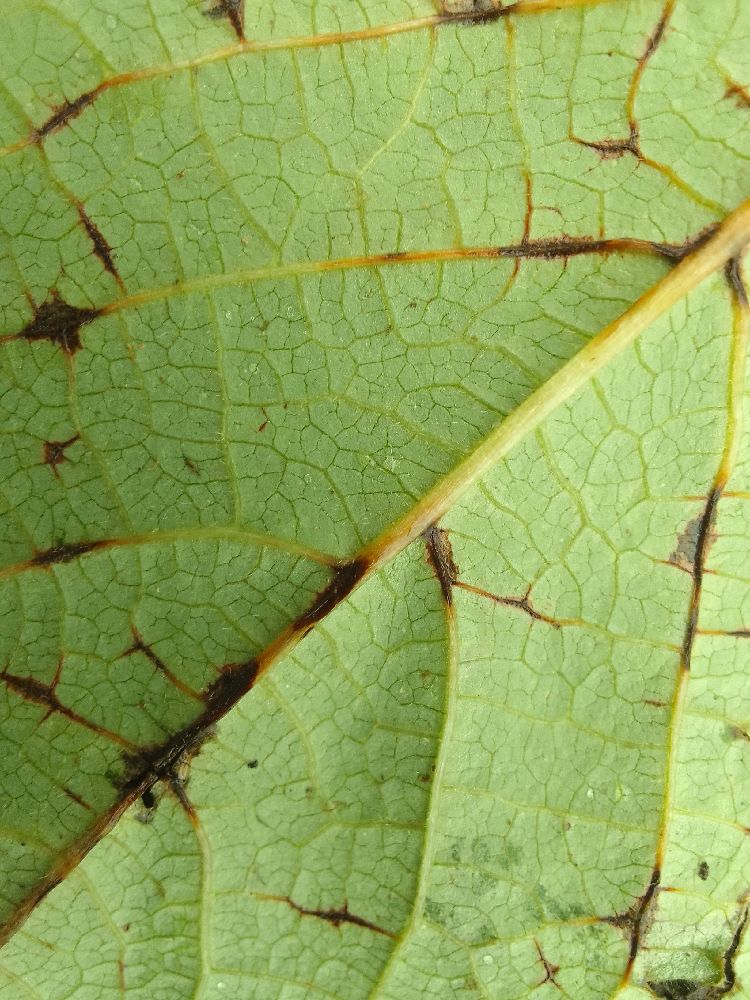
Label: anthracnose